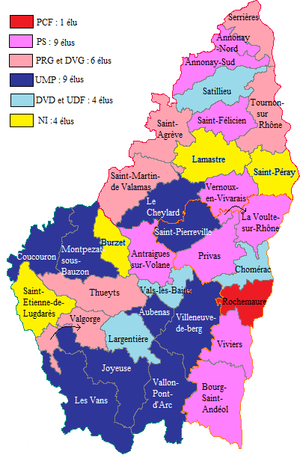
Étiquettes politiques des conseillers généraux de l'Ardèche suite aux cantonales de 2001
L'année 1945, marque la fin de la Seconde Guerre mondiale et le retour de la paix. Les premières élections organisées sont les municipales en avril et mai où la SFIO sort victorieuse avec les conquêtes des grandes villes du département comme Annonay avec Ferdinand Janvier ainsi que d'autres villes comme Guilherand, Vallon, les radicaux s'impose à Aubenas avec Henri Constant, Tournon et Saint-Péray. Enfin le PCF prend les mairies de Privas, Le Teil et s'implante dans la campagne ardéchoise comme à Lagorce avec Auguste Chapelle ou Saint-Germain avec Ernest Guigon. La droite prend les mairies de Vals-les-Bains où Paul Ribeyre retrouve son fauteuil de premier magistrat en battant très facilement le député Édouard Froment ainsi que celle d'Alba où Camille Rieu met fin à 26 ans de gestion radicale-socialiste, Satillieu avec Raoul Tracol, Émile Froment sur Villeneuve-de-Berg et elle reste très majoritaire sur la montagne ardéchoise.